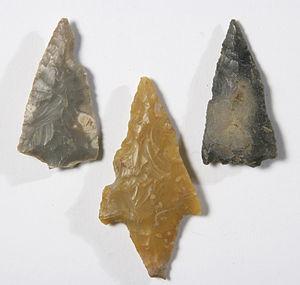
La culture de Remedello correspond à une phase de l'Âge du cuivre d'une partie de l'Italie du Nord. Le site éponyme de cette culture a été découvert à la fin du XIXᵉ siècle dans la commune de Remedello sotto Brescia. L'essentiel des sites connus actuellement et rapportables à cette dernière ont pour la plupart été découverts durant cette même période, entre 1872 et 1899. Cependant, il faut attendre le milieu du XXᵉ siècle et les travaux de L. Zambotti pour qu'elle soit clairement définie. Cette définition a ensuite été enrichie par les travaux d'O. Cornaggia Castiglioni. Ce dernier considère parmi les éléments spécifiques à cette culture les tombes en fosse, les poignards bifaciaux en silex, certains types d'objets en métal, certaines poteries et des éléments de parure.